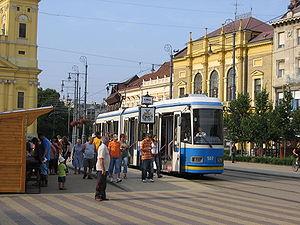
La ligne 1 du tramway de Debrecen circule entre Nagyállomás et Egyetem. Il dessert l'Université de Debrecen.